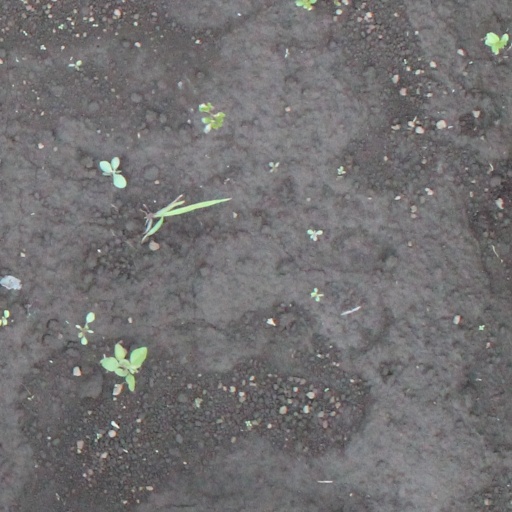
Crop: soybean